A Totally Fun Thing Bart Will Never Do Again

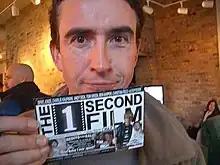
Steve Coogan voices Rowan Priddis in this episode.

"A Totally Fun Thing Bart Will Never Do Again" was written by Matt Warburton and directed by Chris Clements as part of the 23rd season of "The Simpsons" (2011–12). The title and parts of the plot are a reference to the 1997 essay "A Supposedly Fun Thing I'll Never Do Again" by American writer David Foster Wallace that describes his experiences on a cruise. In one scene, a character appears in the background that supposedly resembles Foster Wallace. American actor Treat Williams guest starred in the episode as himself playing William Sullivan, the character in the film "The Pandora Strain" that Bart uses to trick everyone into believing a deadly virus has actually spread.